Vadhav

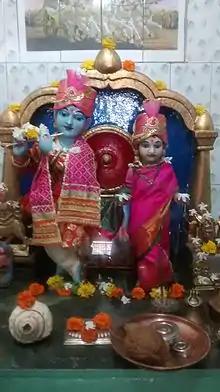
Radha-Krushna, Vadhav

The Radha Krishna Temple was built in the 19th century. Shri. Narayan Paranjape was its first head priest. A Mela ("yatra") is celebrated in the month of April in the faith of Bahiri Dev. A procession of Bahiri Dev is held. A traditional competition of raising Kathi is held. Most senior citizens from Patil family came to Vadhav for staying they have their Kuldev Thankeshwar in Kamble Ali. The temple presents six ancient stone idols with Lord Shiva. A Grand Festival is celebrated on the occasion of Mahashivratri.